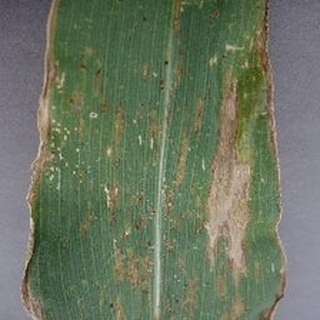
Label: corn_gray_leaf_spot